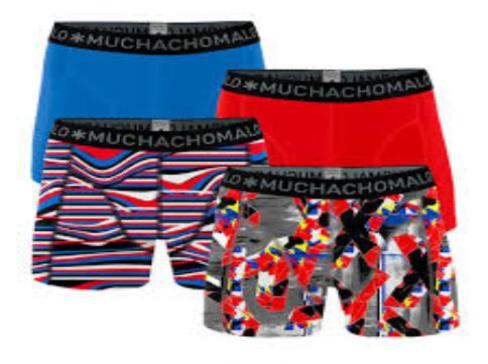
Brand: muchachomalo
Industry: Clothes